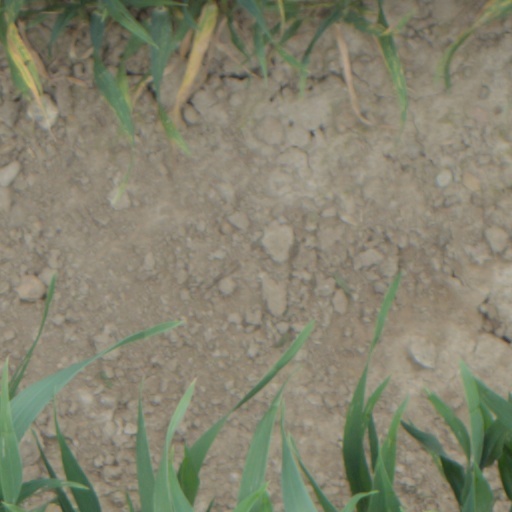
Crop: wheat